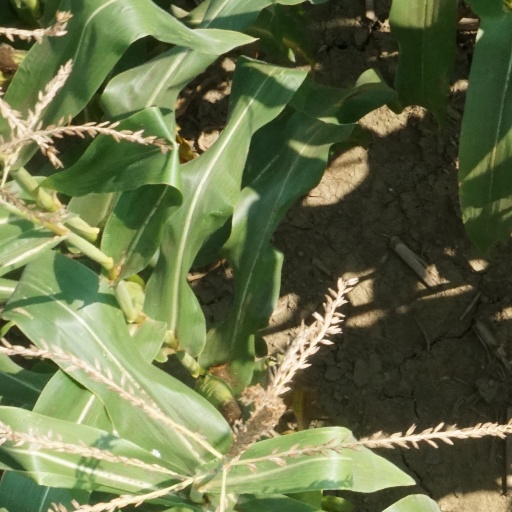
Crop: maize; corn